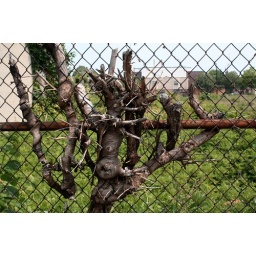
tree brances in fence